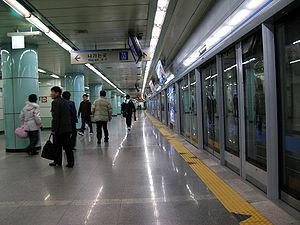
Terminal des bus d'Incheon est une station sur la ligne 1 du métro d'Incheon, dans l'arrondissement de Nam-gu.